David Wiseman

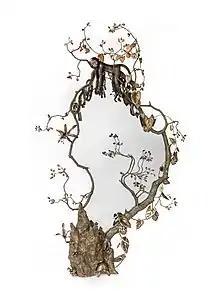
David Wiseman, Lost Valley Mirror, 2019, courtesy of Wiseman Studio

Wiseman's work ranges from expansive site-specific installations to furniture and sculptural lighting.